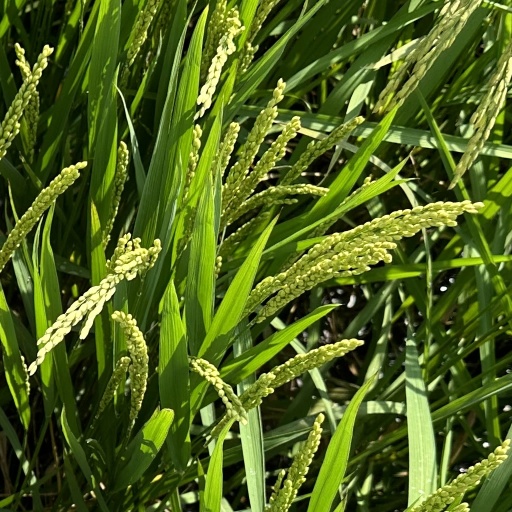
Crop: rice